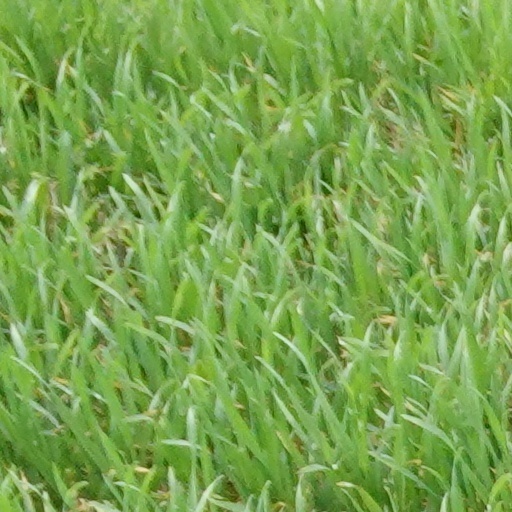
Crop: wheat